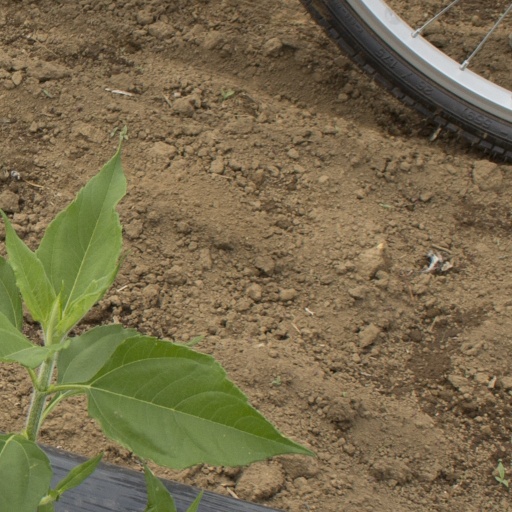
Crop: Jerusalem artichoke